Renault 12

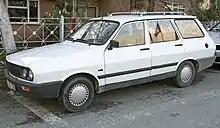
Turkish-built Renault 12TSW Toros (wagon)

A Renault 12-based car was made in Turkey by Oyak-Renault between 1971 and 2000. The earlier models were similar to the original R12, then the car underwent a facelift in 1989 and was marketed under the name until it was discontinued due to stricter European emissions standards coming into effect. The name "Toros" has a dual etymology: one is the Taurus mountains, the other is the submodel designation TS. Sold as a sedan or a station wagon (TSW), it has a 1.4 litre carburetted C1J (Cléon) engine with and came with either a four- or a five-speed transmission.